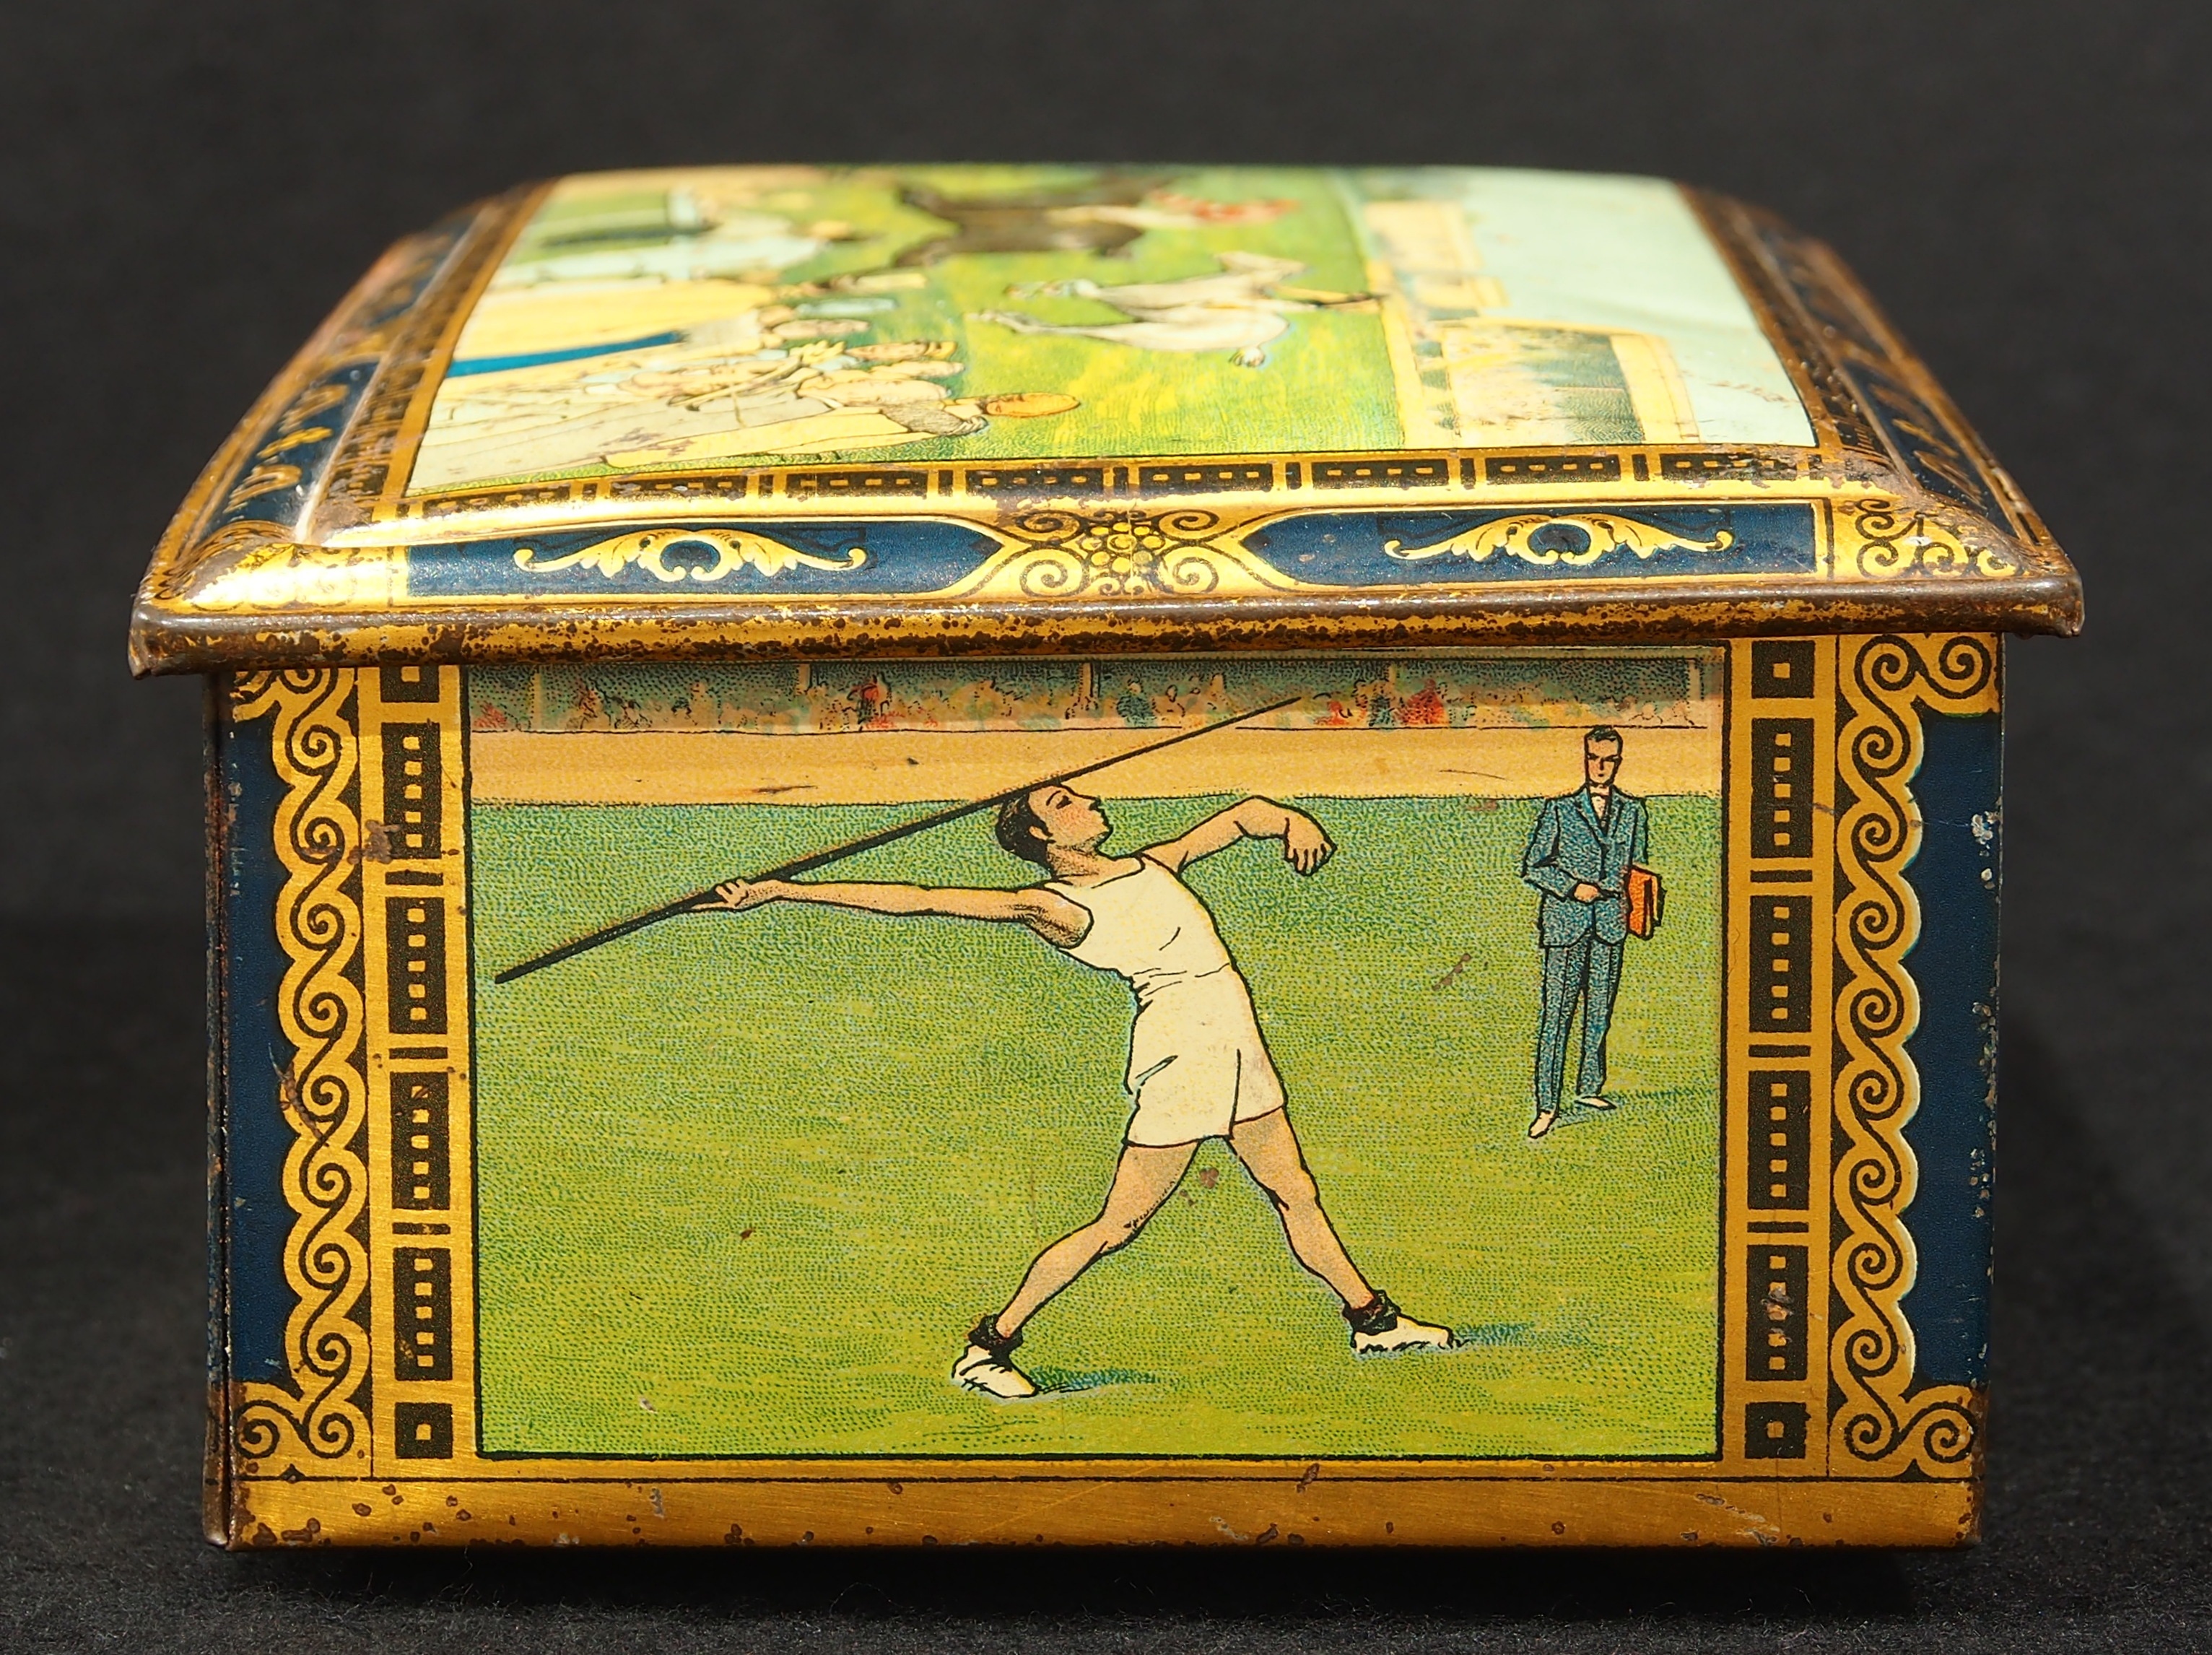
table, wood, retro, old, metal, box, historic, biscuit, package, container, tin